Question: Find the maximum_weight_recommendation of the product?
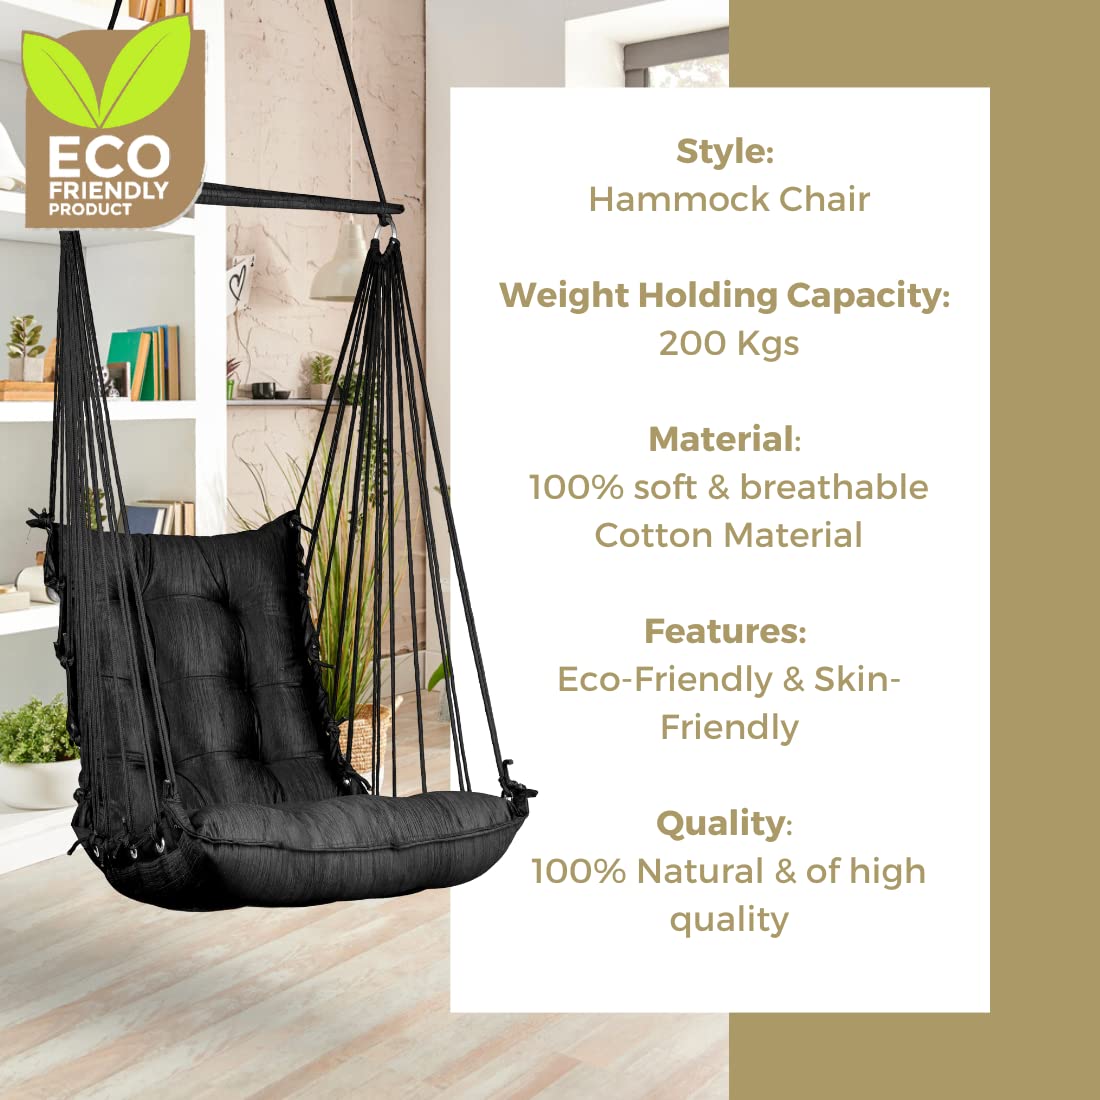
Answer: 200 kilogram